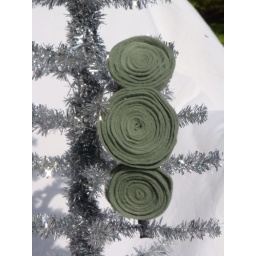
mint green rosette in tree